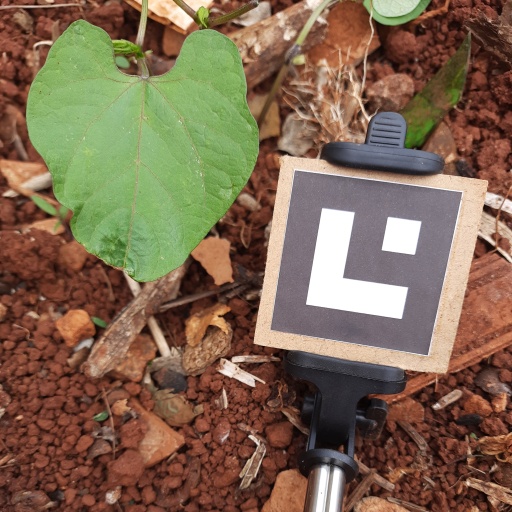
Observations: flat surface, no eating holes, under cloudy sky